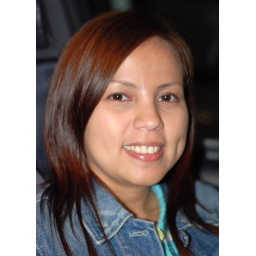
Photo taken inside the car in the parking building